St John the Baptist, Frenchay

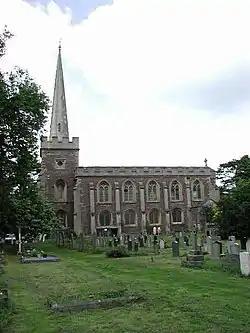

St John the Baptist is a church in the Frenchay area of Bristol, England.